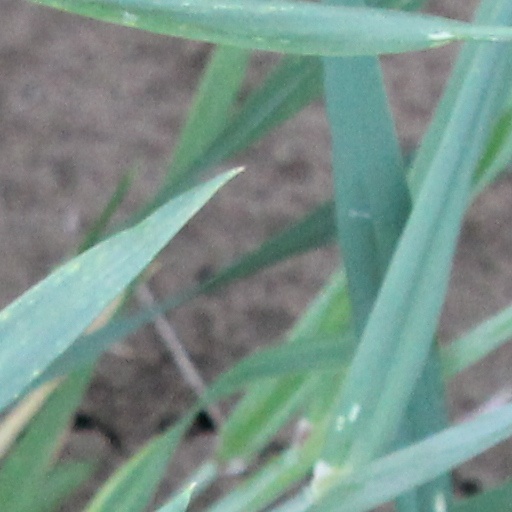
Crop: wheat